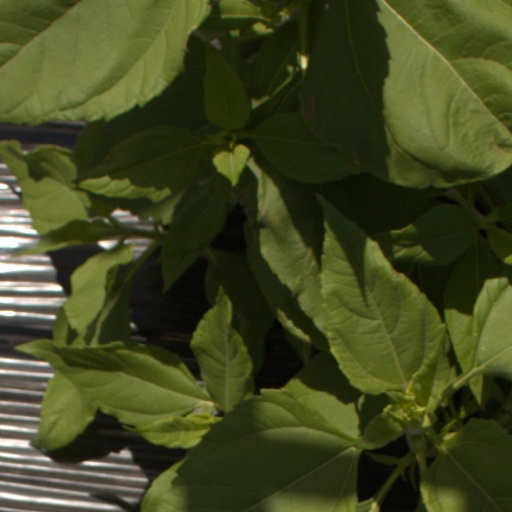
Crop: Jerusalem artichoke